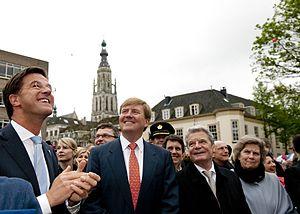
Aux Pays-Bas, le jour de la libération, est une fête célébrée chaque année le 5 mai pour marquer la fin de l'occupation par l'Allemagne nazie pendant la Seconde Guerre mondiale. Les valeurs de la liberté, de la démocratie et des droits de l'homme sont également célébrés ce jour-là.